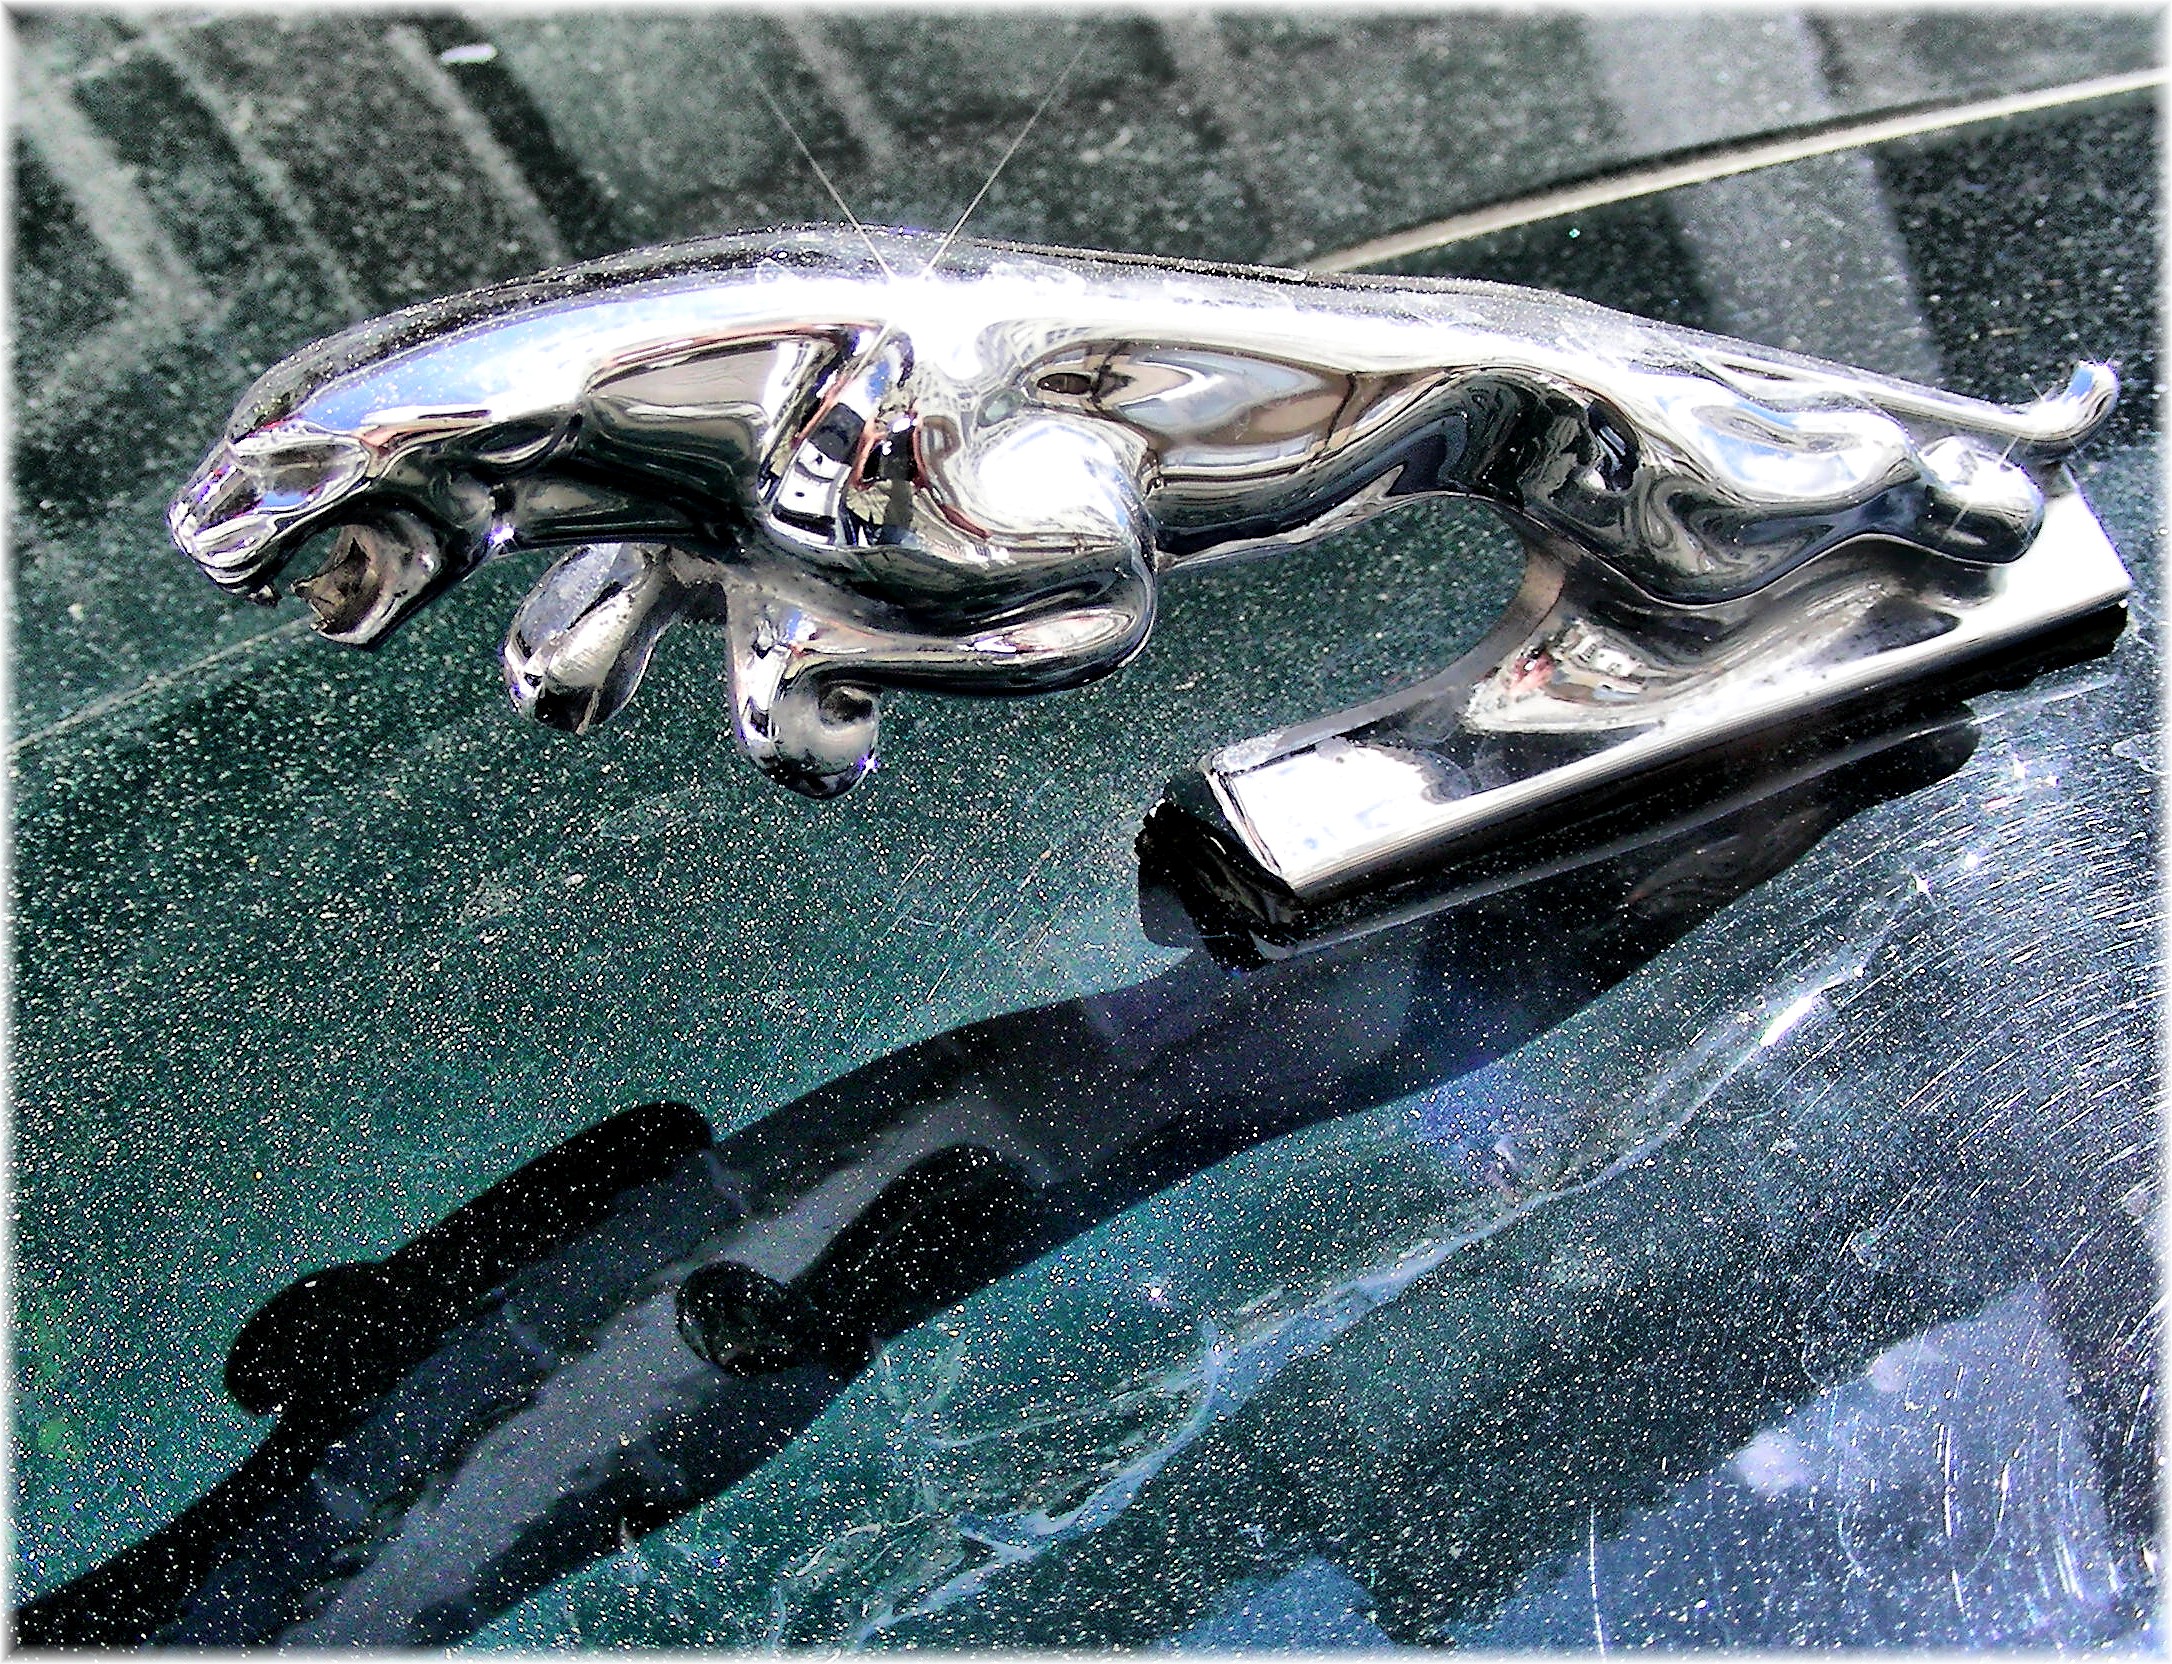
vehicle, metal, art, cars, machines, autos, carros, vehiculos, maquinas, coches